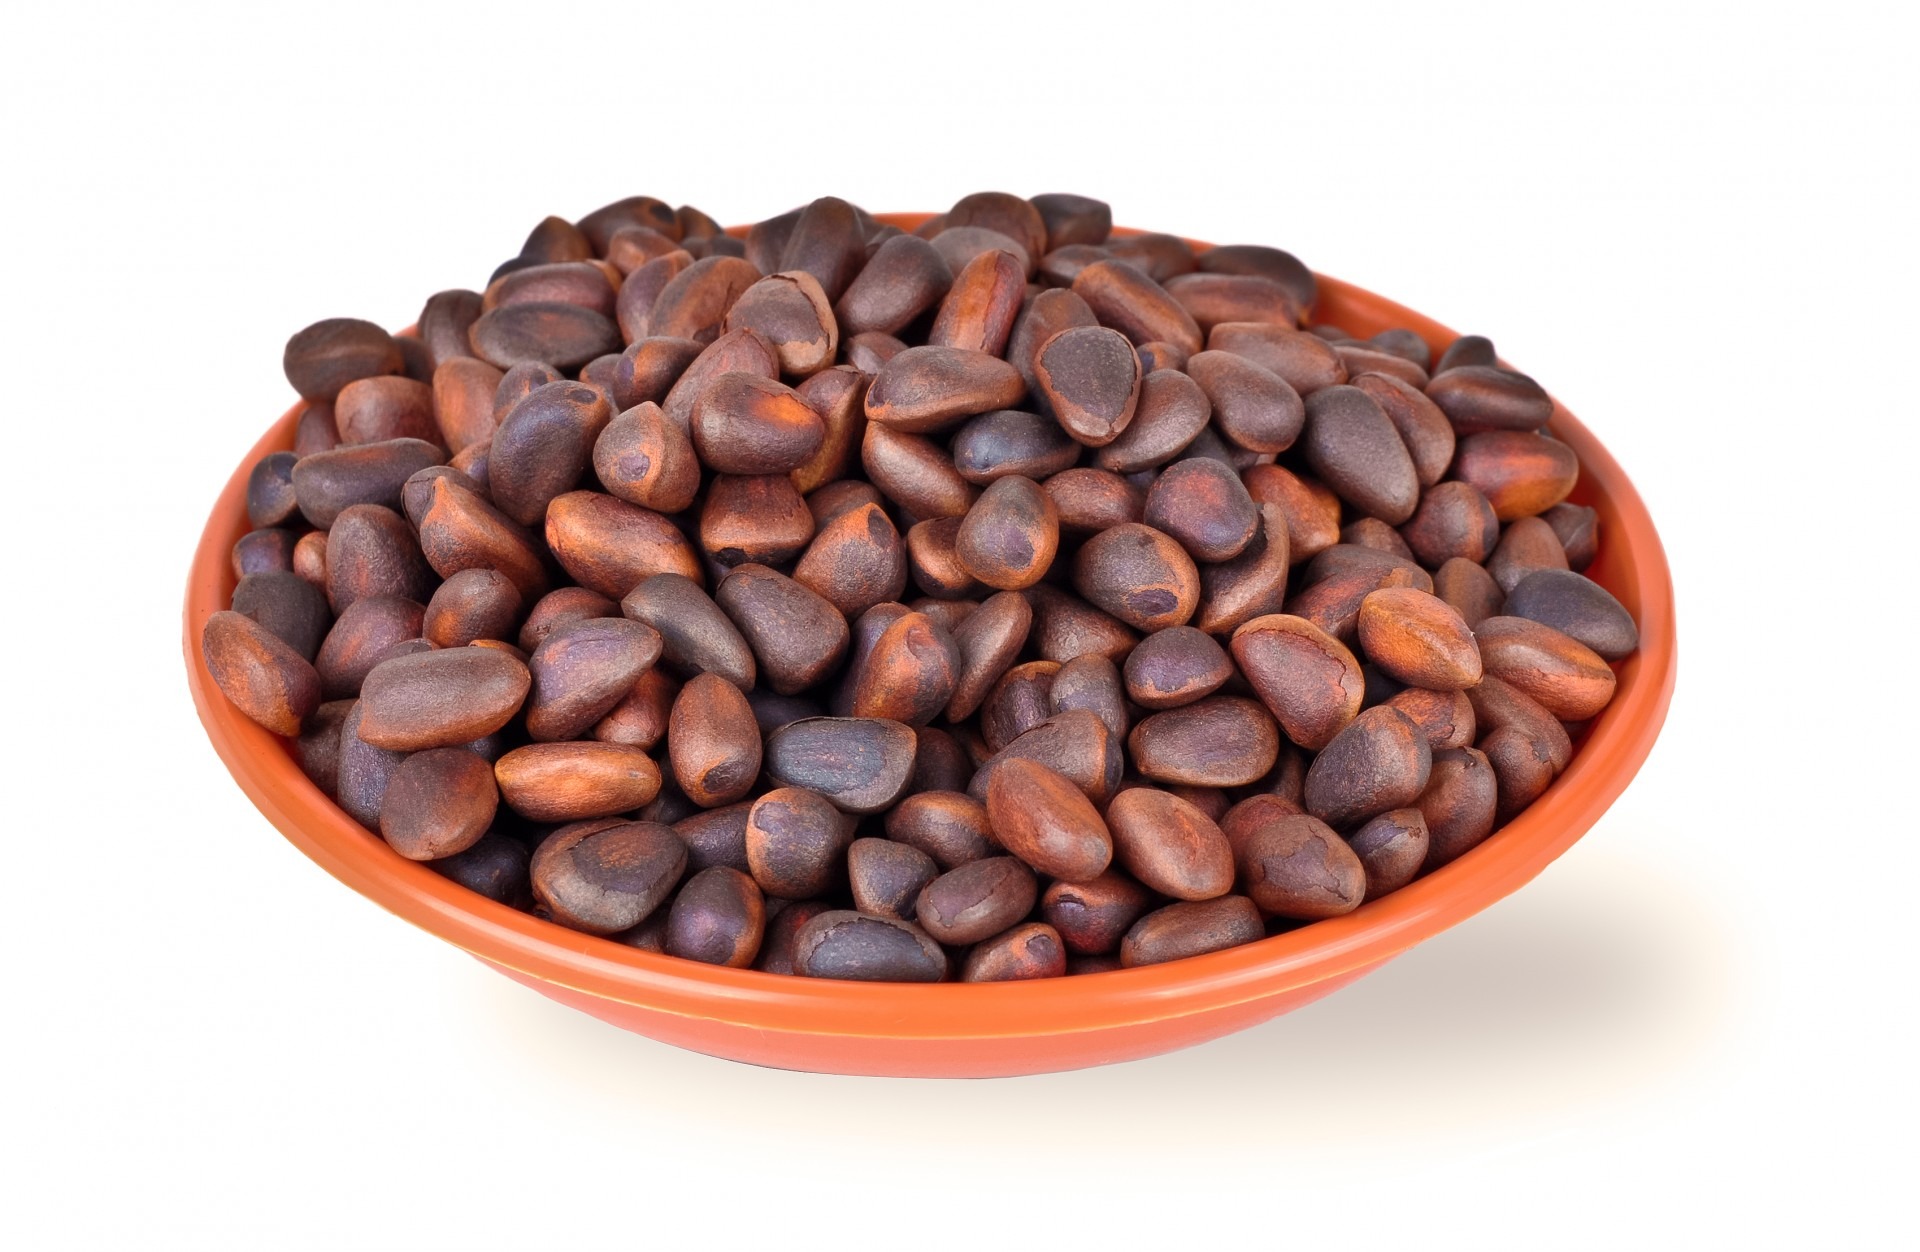
seed, pine, bowl, food, produce, vegetable, natural, brown, drink, caffeine, nuts, full, wholesome